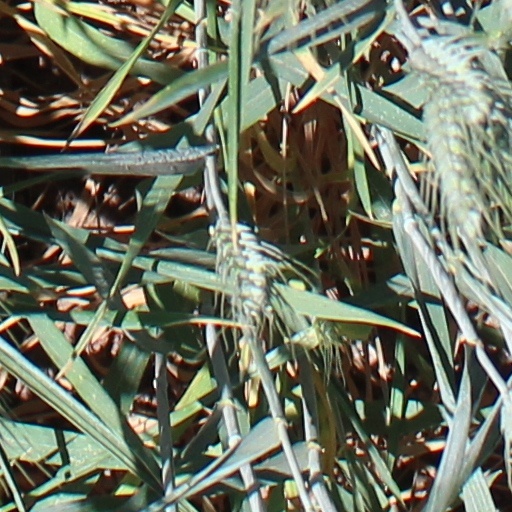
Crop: wheat